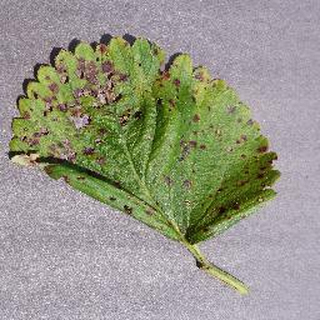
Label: strawberry_leaf_scorch